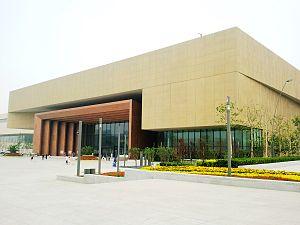
Le Musée d'art de Tianjin est le plus grand musée de Tianjin, en République populaire de Chine. C'est un musée d'art et d'histoire qui expose aussi de nombreux témoins de la culture et de l'histoire de Tianjin. Le Musée des Sciences et Technologies, rénové en 2010, et à la silhouette futuriste propose des dispositifs variés sur des thèmes scientifiques et technologiques d'actualité.